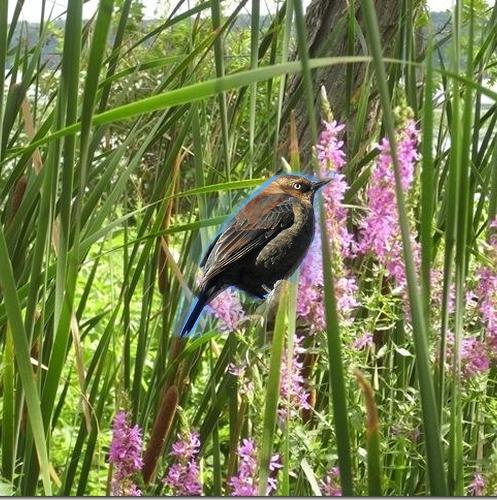
Bird species: Rusty_Blackbird
Bird type: landbird
Background: land